Tennessee-class cruiser

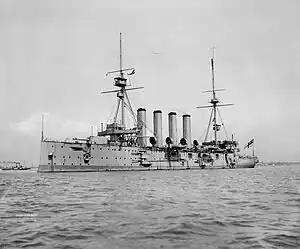
HMS "Cressy"

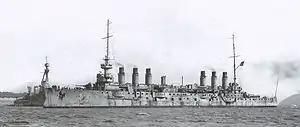
French cruiser "Jeanne d'Arc"

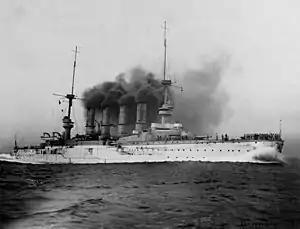
SMS "Scharnhorst"

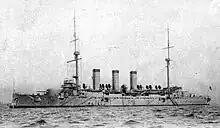
IJN "Yakumo"

A race to build armored cruisers to protect maritime trade, attack commerce and maintain a presence at foreign stations had been taking place since the 1890s, with ships built with larger guns and an arrangement of guns and armor similar, at least in overall design if not in degree, to that of battleships. The Royal Navy had pursued an extended period of armored cruiser construction as part of the arms race between it and the Imperial German Navy and to have enough ships to safeguard the vast British Empire. Beginning with the in 1898, it had laid down or was planning seven classes of armored cruisers, a total of 35 ships. The last of these, the , would displace 14,600 tons, be capable of and be armed with four and 10 guns. This would give Great Britain the largest armored cruiser force in the world. France was building a series of increasingly large armored cruisers for scouting and commercial warfare, beginning with the 11,000-ton in 1896, protected with a belt and armed with and guns, and culminating with the 14,000-ton , slightly faster at 23 knots, armed with 14 guns and armored with up to on their belts, almost on their decks and on their turrets. Germany, as part of its Second Naval Law, began a series of 14 armored cruisers envisioned for use on overseas stations. Between 1897 and 1906 they would lay down eight, the initial two armed with guns, the other six with more modern . The final pair, and , would displace 12,781 tons, steam at 23.5 knots, carry of belt and of deck armor and carry eight 8.2 inch guns.